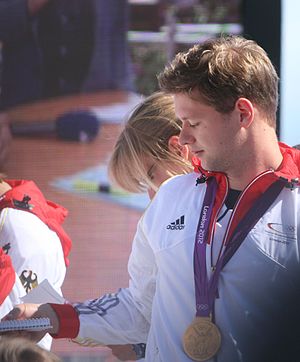
Martin Häner
Martin Häner
Martin Häner er en tysk landhockeyspiller. Han repræsenterede Tyskland under Sommer-OL 2012 i London, hvor han vandt guld med det tyske landshold.